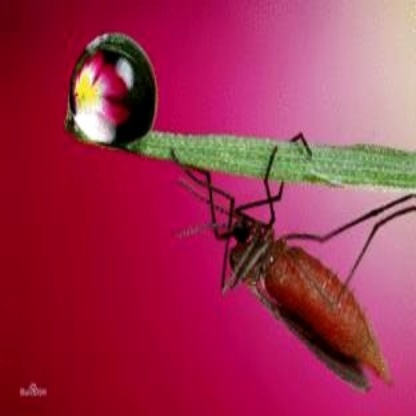
Nhãn: Sâu năn ( Muỗi hành )(Rice Gall Midge)